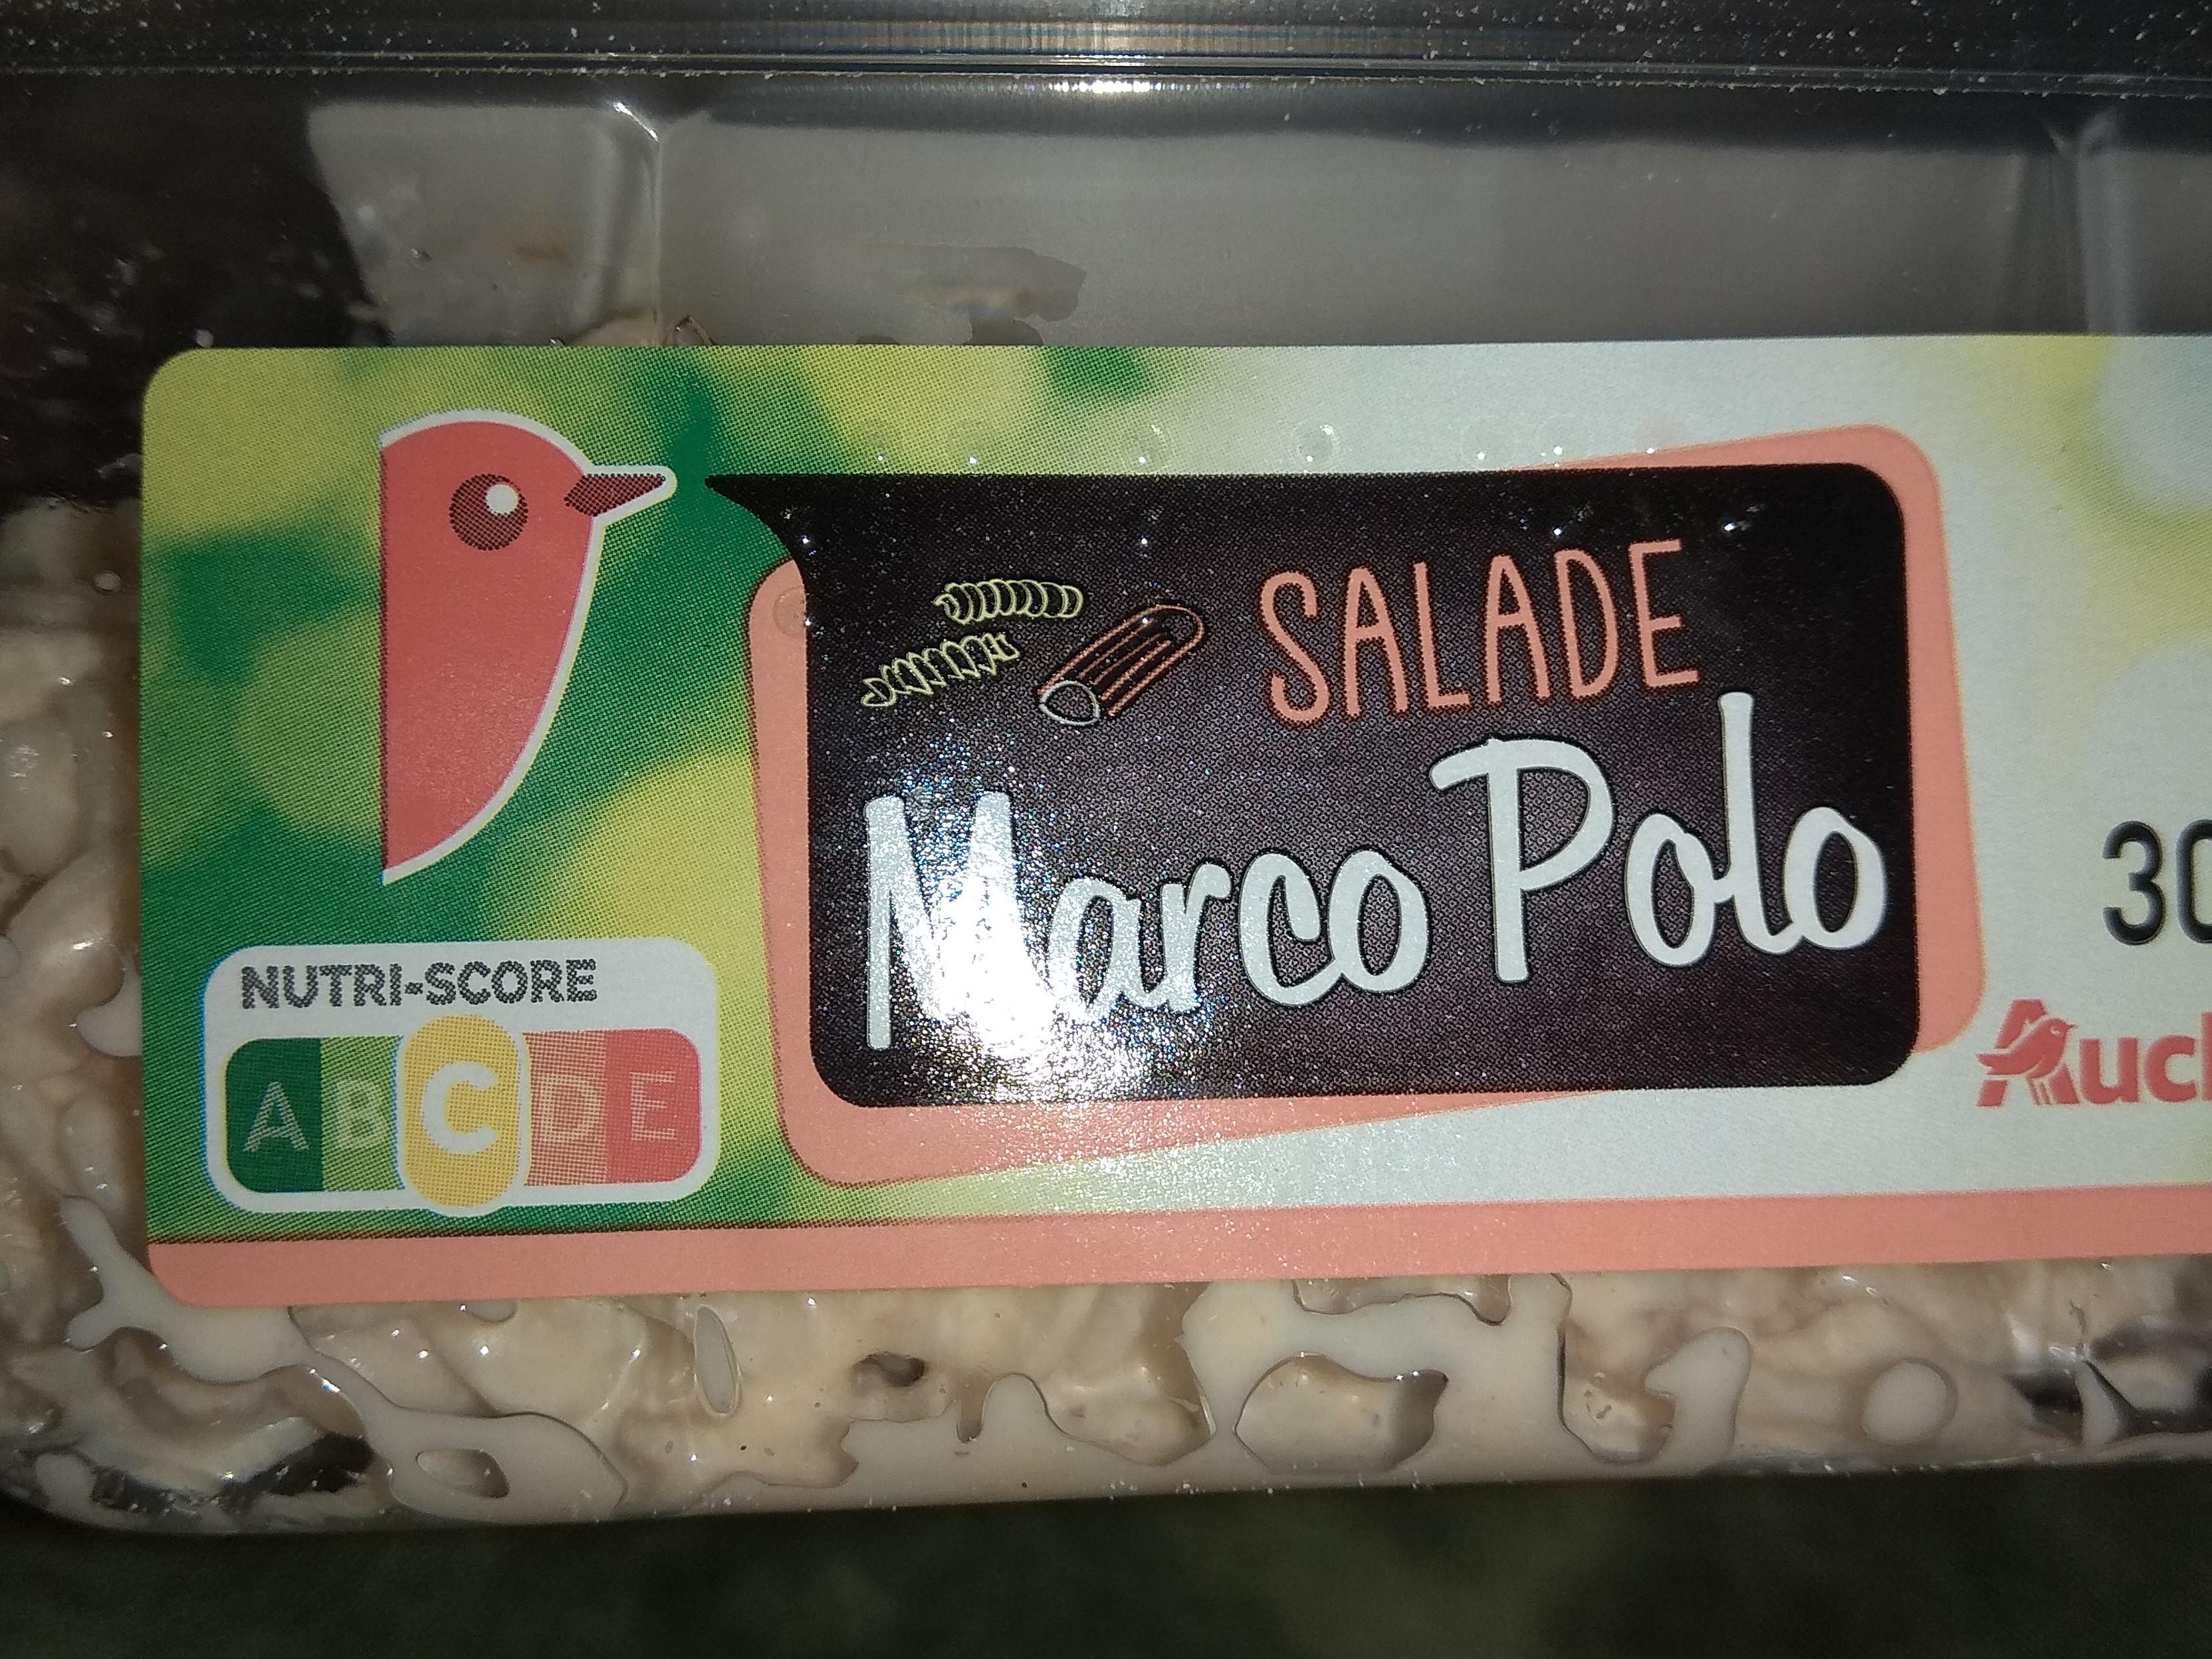
Nutri-Score label: nutriscore-c